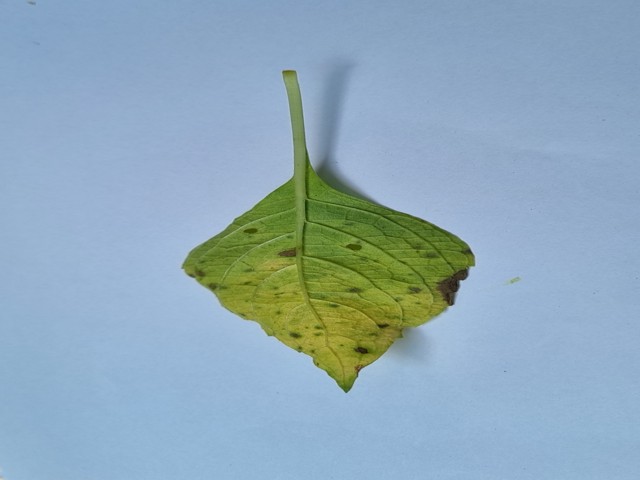
Plant: ramtulsi